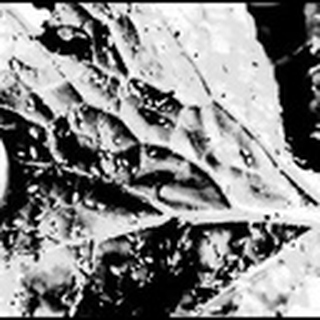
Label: cotton_aphids